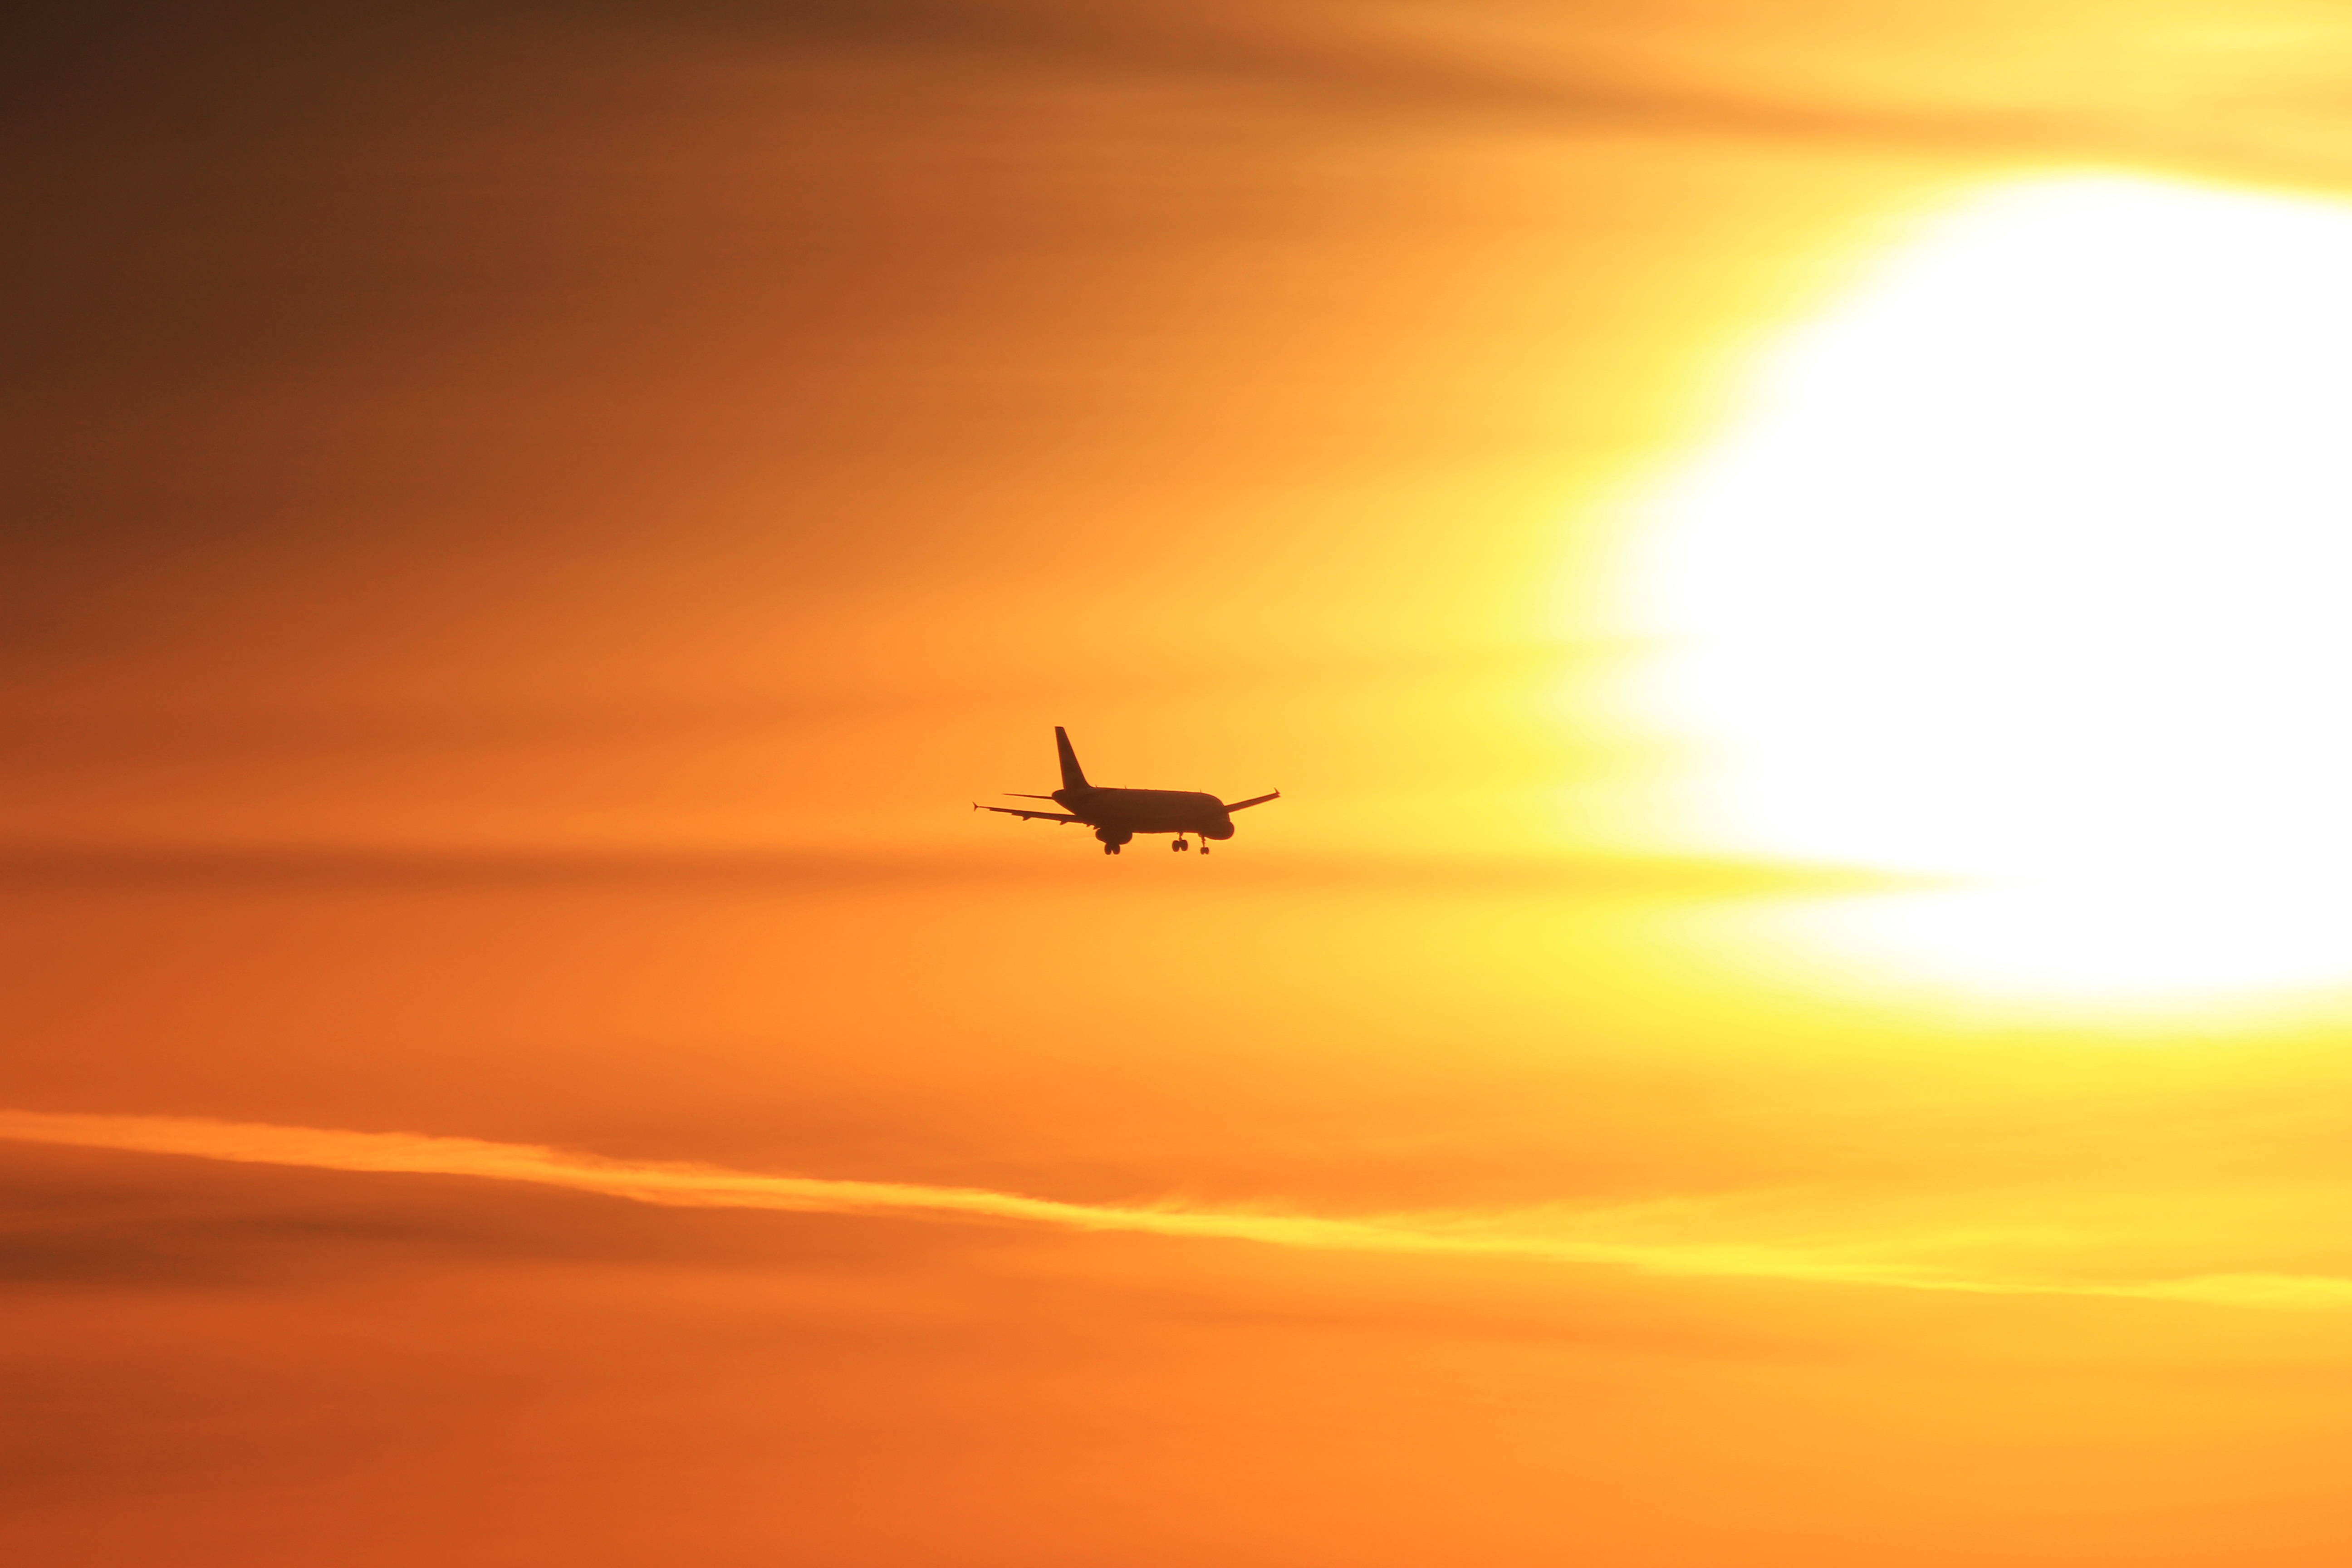
horizon, silhouette, wing, sky, sun, sunrise, sunset, sunlight, morning, dawn, atmosphere, travel, airplane, plane, aircraft, dusk, aviation, flight, landing, afterglow, atmosphere of earth